Stefan Müller (mathematician)

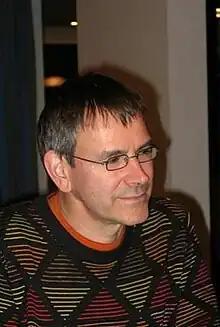
Stefan Müller

Stefan Müller (born 15 March 1962 in Wuppertal) is a German mathematician and currently a professor at the University of Bonn. He has been one of the founding directors of the Max Planck Institute for Mathematics in the Sciences in 1996 and was acting there until 2008.